Seascape (Auckland)

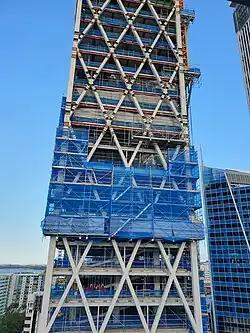
Seascape under construction in March 2023

Seascape is a residential skyscraper development in Auckland, New Zealand that is currently on hold. The skyscraper topped out in 2024. It is set to cost NZ$300 million to build.